How Caple

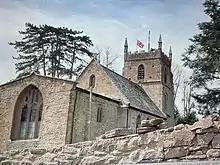
How Caple church

How Caple is a village and civil parish in the English county of Herefordshire. The population of this civil parish at the 2011 census was 118.